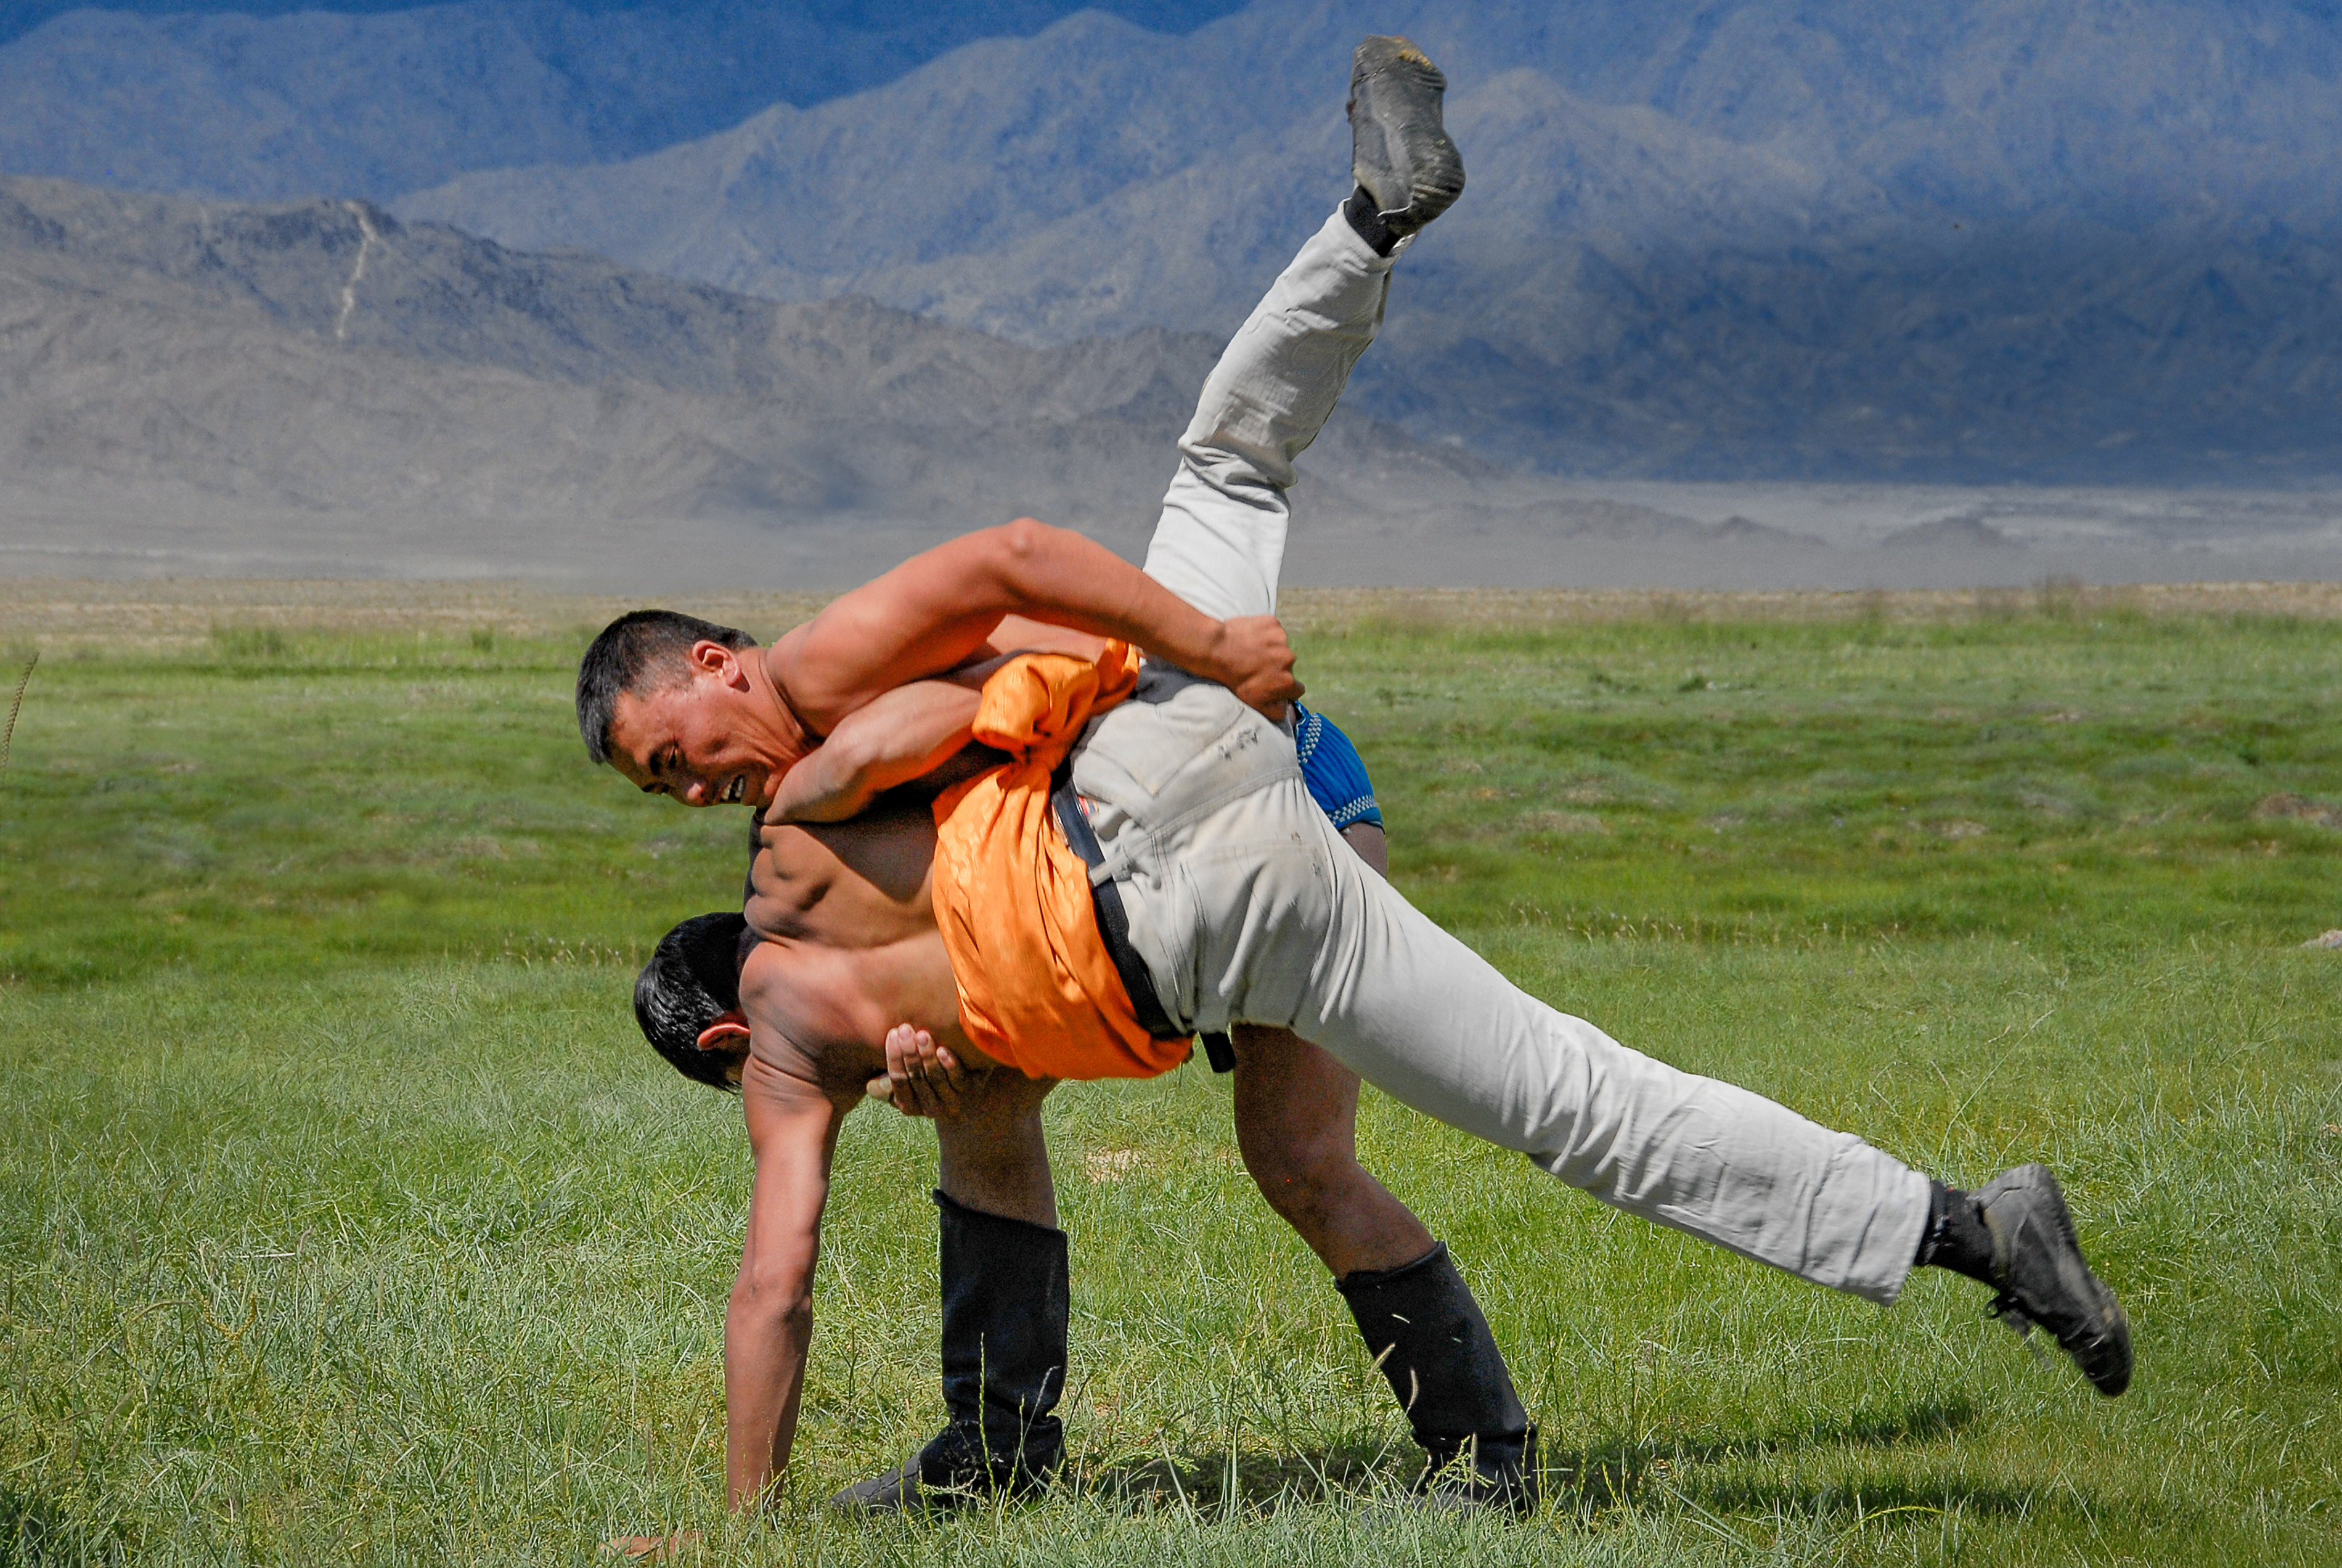
outdoor, competition, festival, sports, mongolia, mongolei, naadam, khovd, serienaadam, wrestling, wrestlers, mn, ringkampf, chowdaimag, weight training, physical fitness